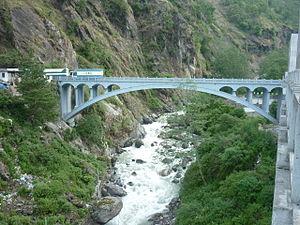
Cette liste de ponts du Népal dresse un inventaire des ponts remarquables du Népal, tant par leurs caractéristiques dimensionnelles, que par leur intérêt architectural ou historique.
Le bourg de Zhangmu, est un bourg douanier et un port d'entrée situé en région autonome du Tibet, en République populaire de Chine, dans le xian de Nyalam à la frontière entre le Népal et la Chine.
Cette liste de ponts de Chine a pour vocation de présenter une liste de ponts remarquables de Chine, tant par leurs caractéristiques dimensionnelles, que par leur intérêt architectural ou historique et incluant toutes les subdivisions telles que le Tibet et Hong Kong.